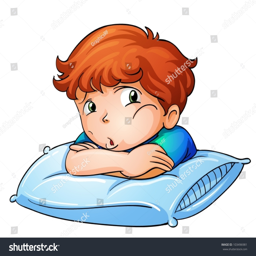
illustration of a bored boy on pillow